Silla (Handel)

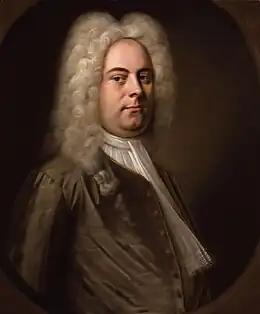
George Frideric Handel

Silla (full title "Lucio Cornelio Silla", HWV 10) is an opera seria (referred to as a "dramma per musica") in three acts by George Frideric Handel. The Italian-language libretto was by Giacomo Rossi. The story concerns the Roman dictator Lucius Cornelius Sulla (138–78 BC) as recounted by Plutarch.